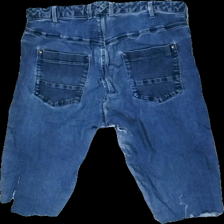
View: back
Type: Shorts
Category: Ladies
Brand: Not in the list
Brand text on label: zizzi
Colors: Blue
Material: 90% cotton, 10% polyester
Cut: Regular
Size: 48
Season: All
Trend: Denim
Holes: Major
Damage: ripped crotch
Damage location: middle center
Price range: <50
Recommended usage: Export